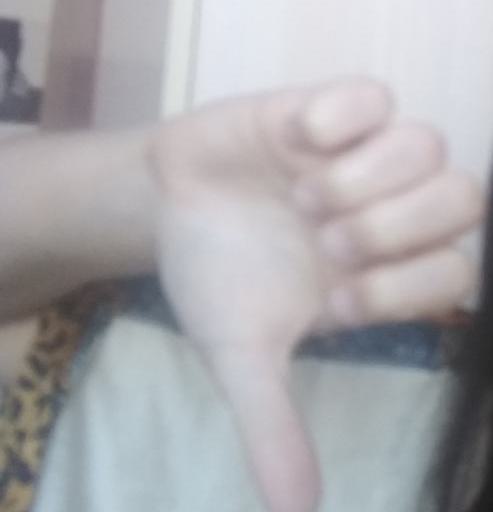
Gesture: dislike